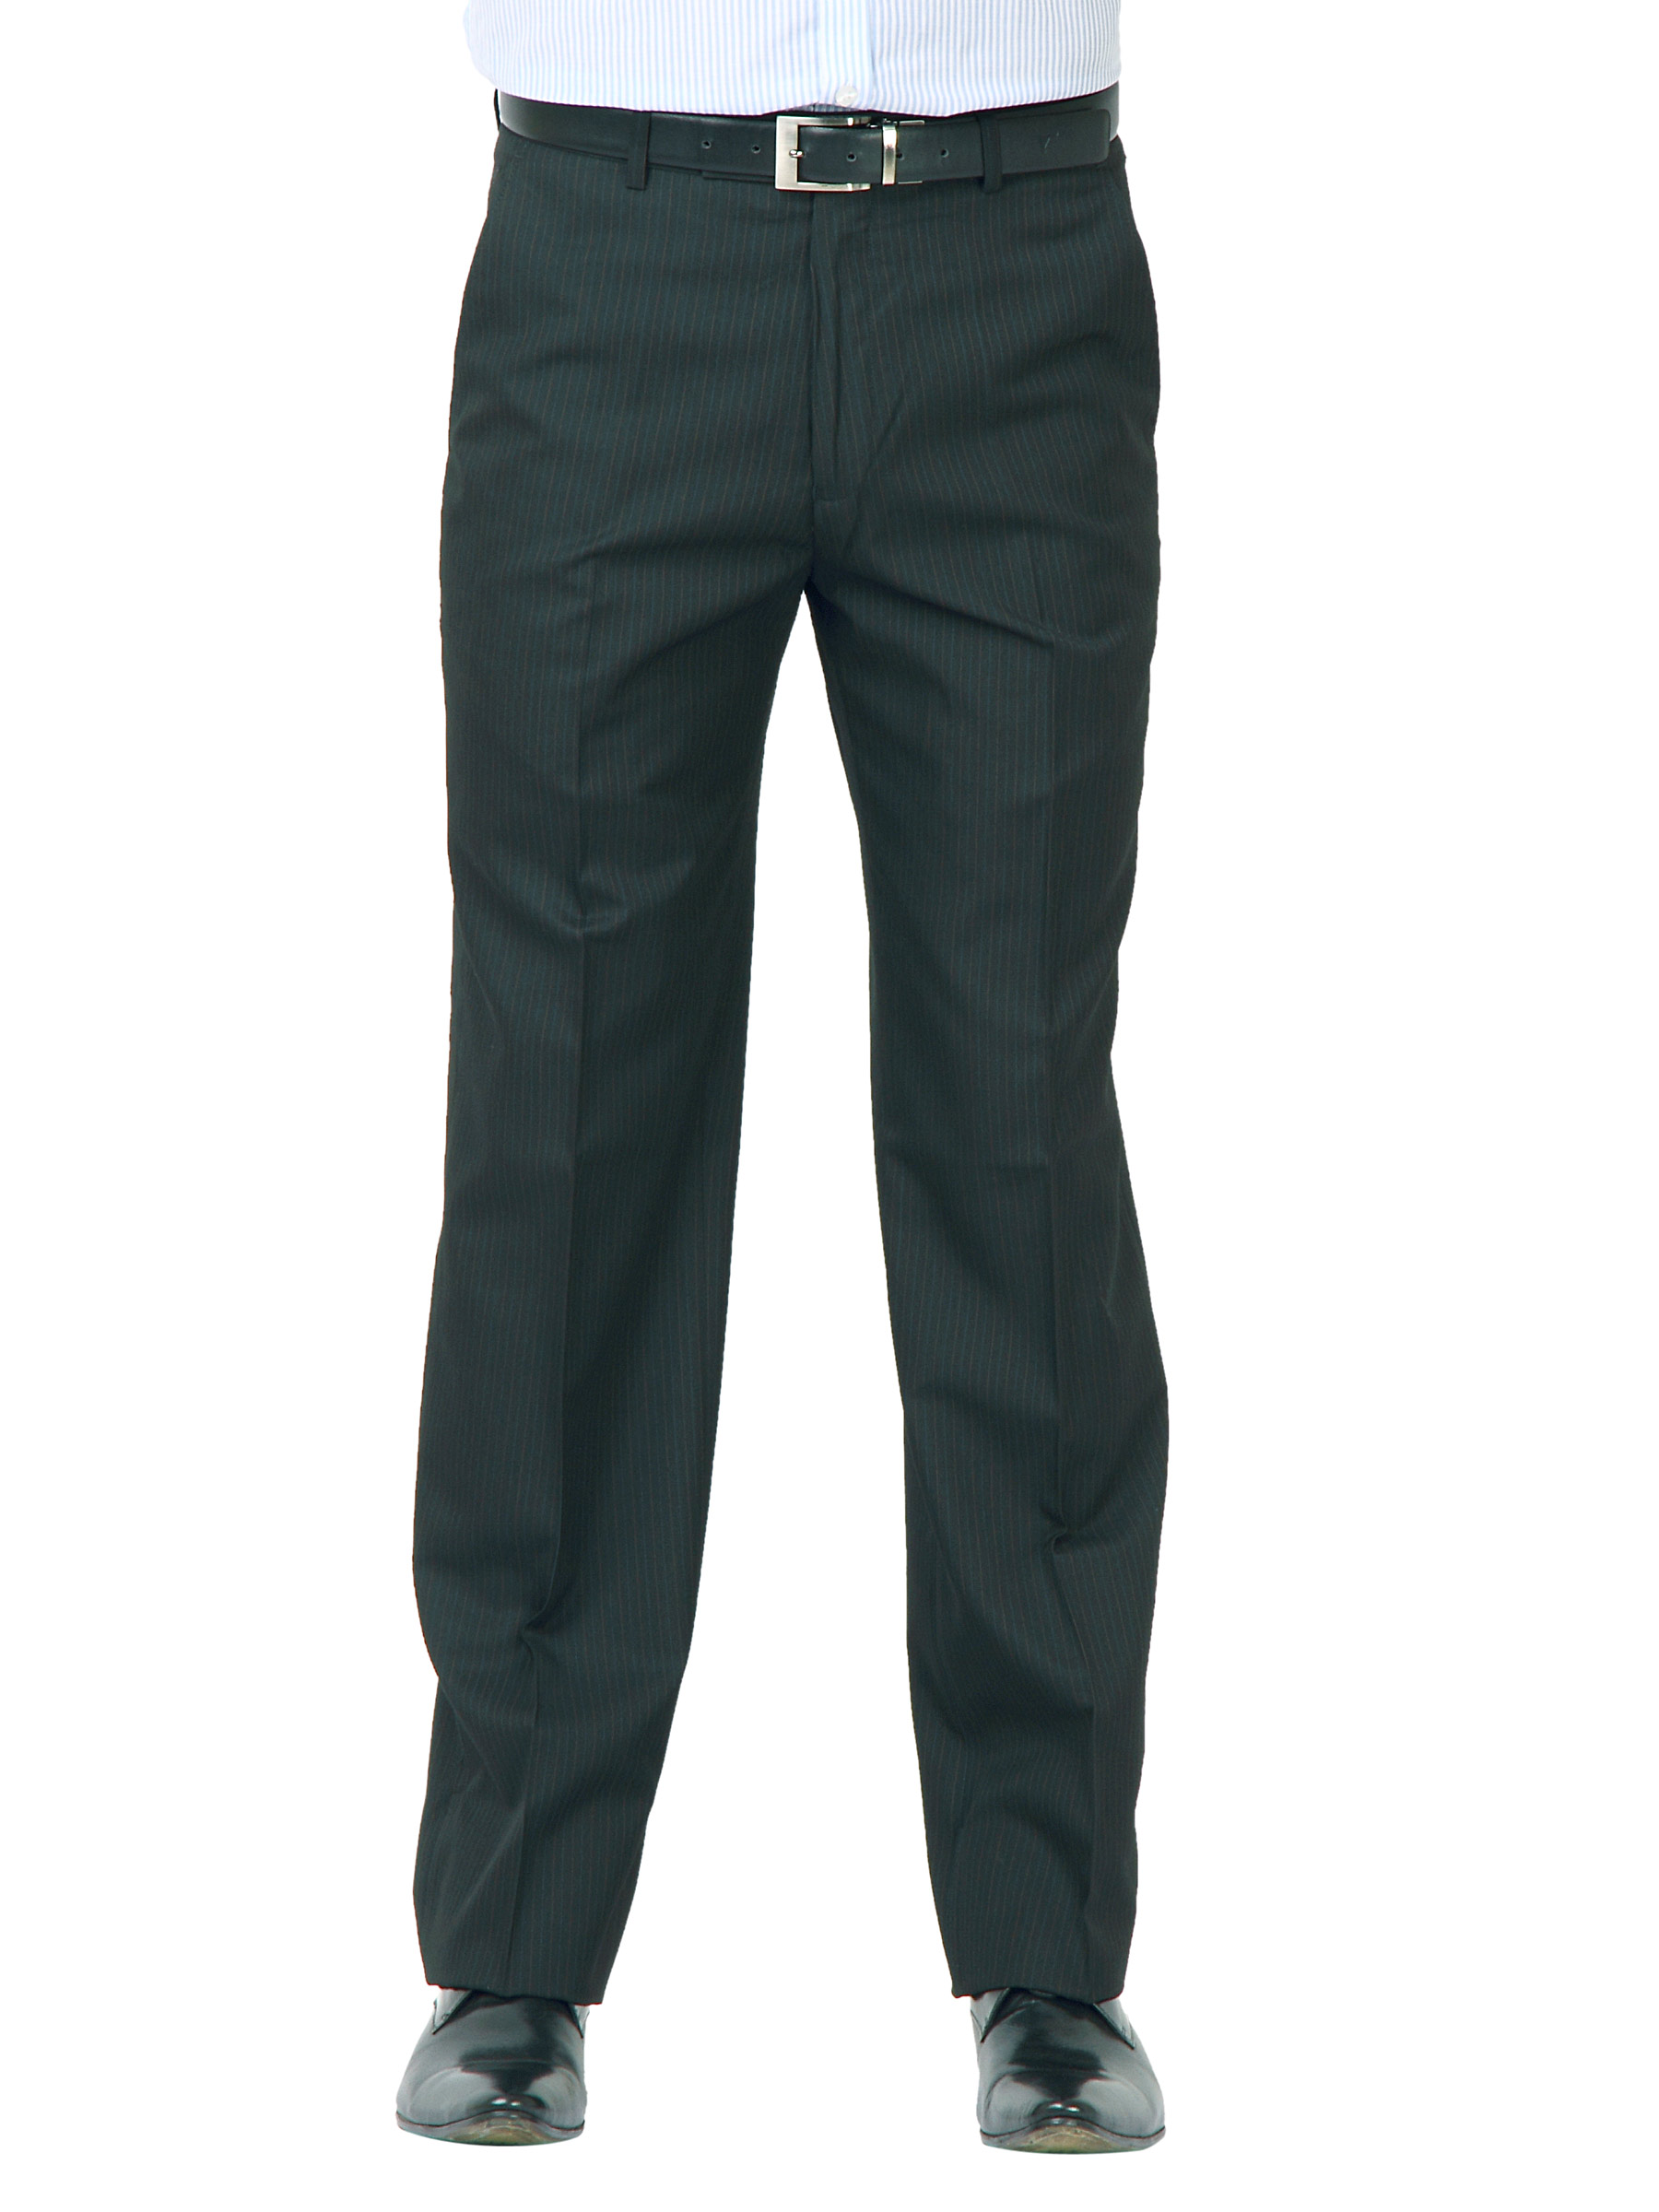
John Miller Men Reglur Black Trousers
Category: Apparel / Bottomwear / Trousers
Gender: Men
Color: Black
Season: Fall 2011
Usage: Formal